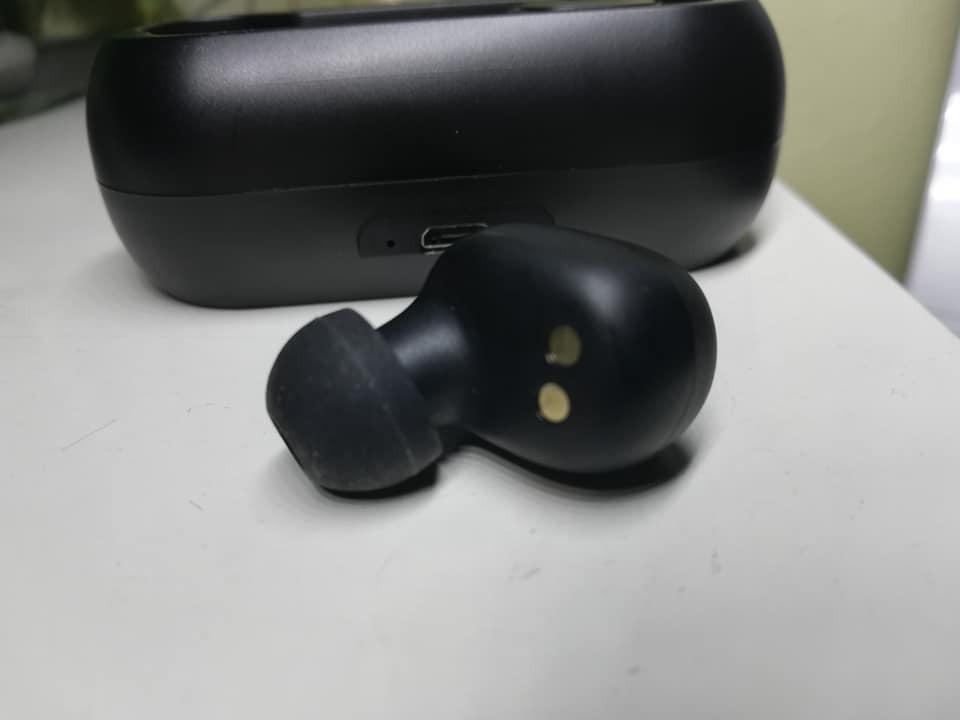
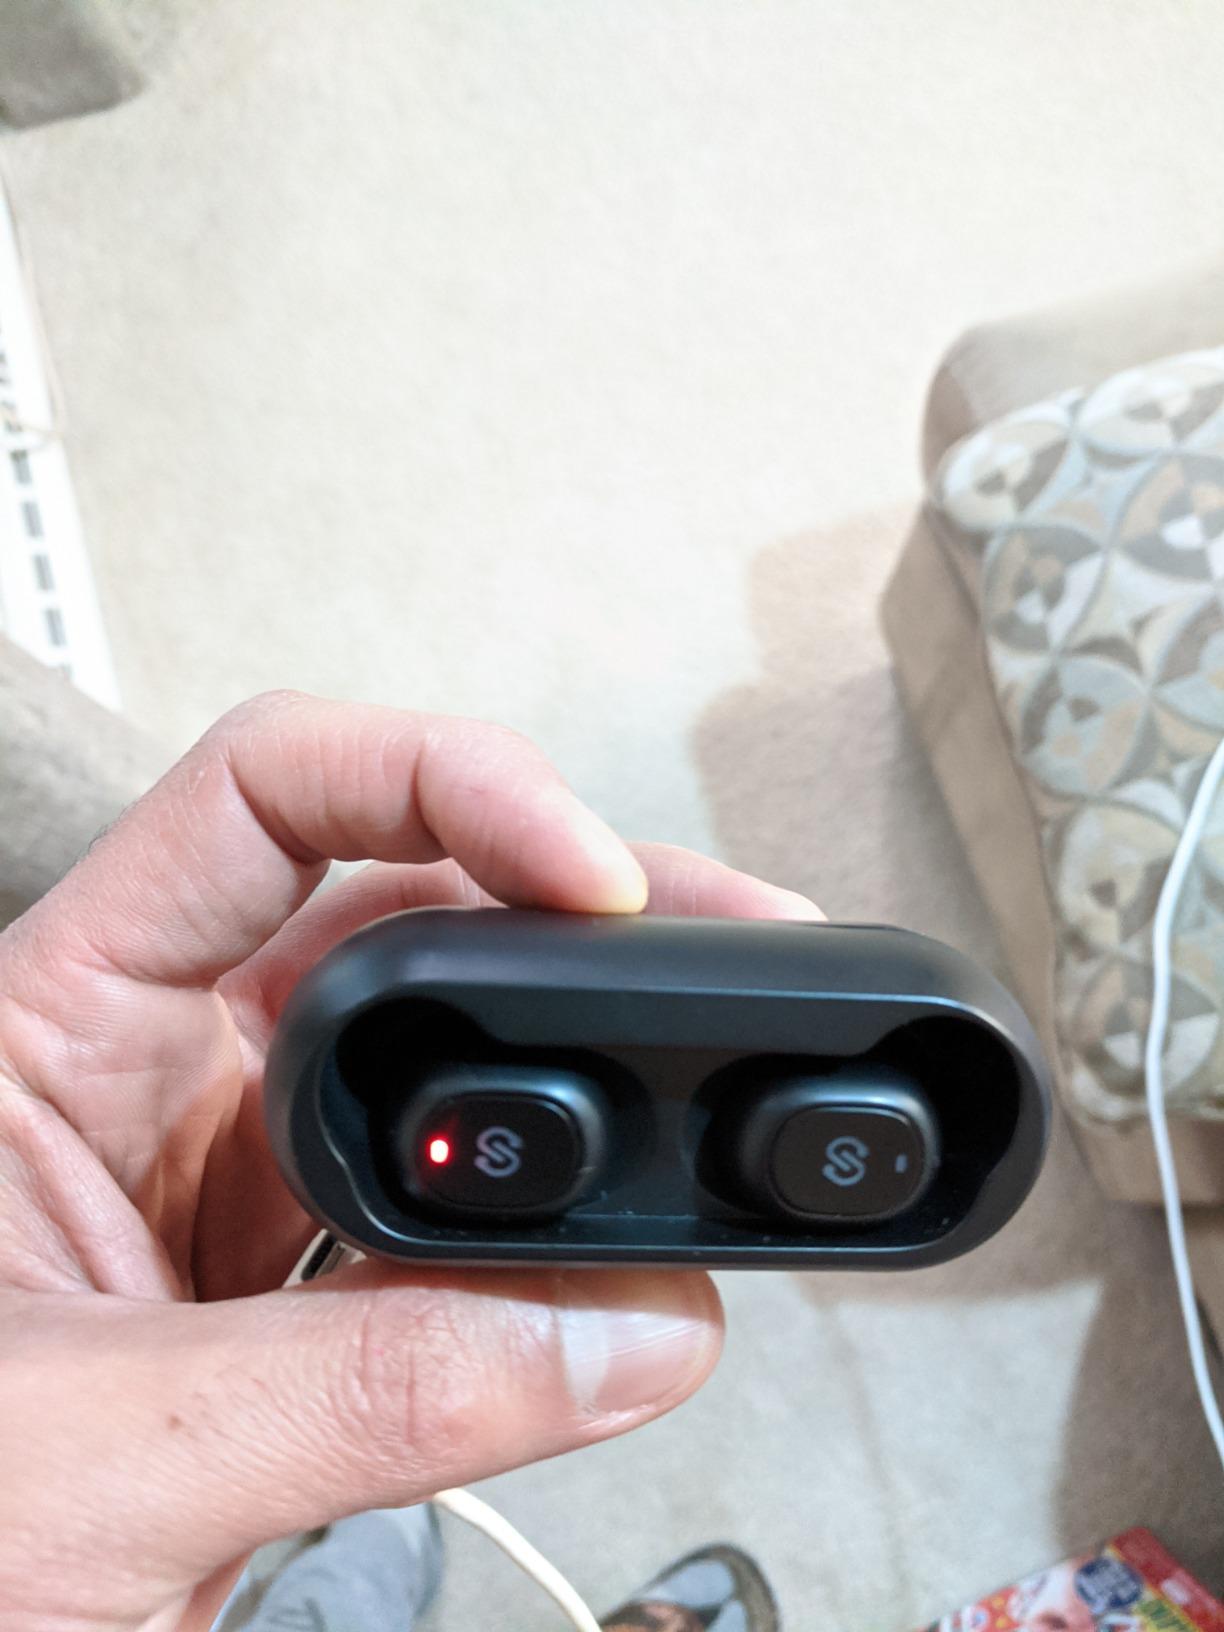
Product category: earbuds
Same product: yes